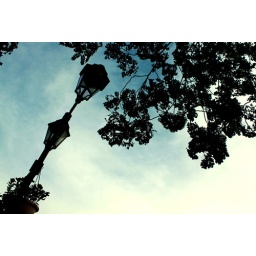
in marcu sky and tree and light